Siilinjärvi carbonatite

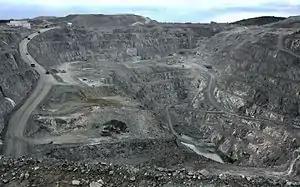
The Särkijärvi main pit seen from southern end of the mine in April 2016.

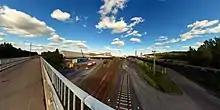
Fertilizer factories near to the mine.

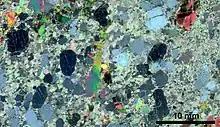
Thin section of apatite-rich carbonatite in cross polarised transmitted light.

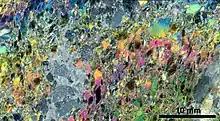
Thin section of apatite-rich glimmerite in cross polarised transmitted light.

The Siilinjärvi carbonatite complex is located in central Finland close to the city of Kuopio. It is named after the nearby town of Siilinjärvi, located approximately 5 km west of the southern extension of the complex. Siilinjärvi is the second largest carbonatite complex in Finland after the Sokli formation, and one of the oldest carbonatites on Earth at 2610±4 Ma. The carbonatite complex consists of a roughly 16 km long steeply dipping lenticular body surrounded by granite gneiss. The maximum width of the body is 1.5 km and the surface area is 14.7 km. The complex was discovered in 1950 by the Geological Survey of Finland with help of local mineral collectors. The exploration drilling began in 1958 by Lohjan Kalkkitehdas Oy. Typpi Oy continued drilling between years 1964 and 1967, and Apatiitti Oy drilled from 1967 to 1968. After the drillings, the laboratory and pilot plant work were made. The mine was opened by Kemira Oyj in 1979 as an open pit. The operation was sold to Yara in 2007.